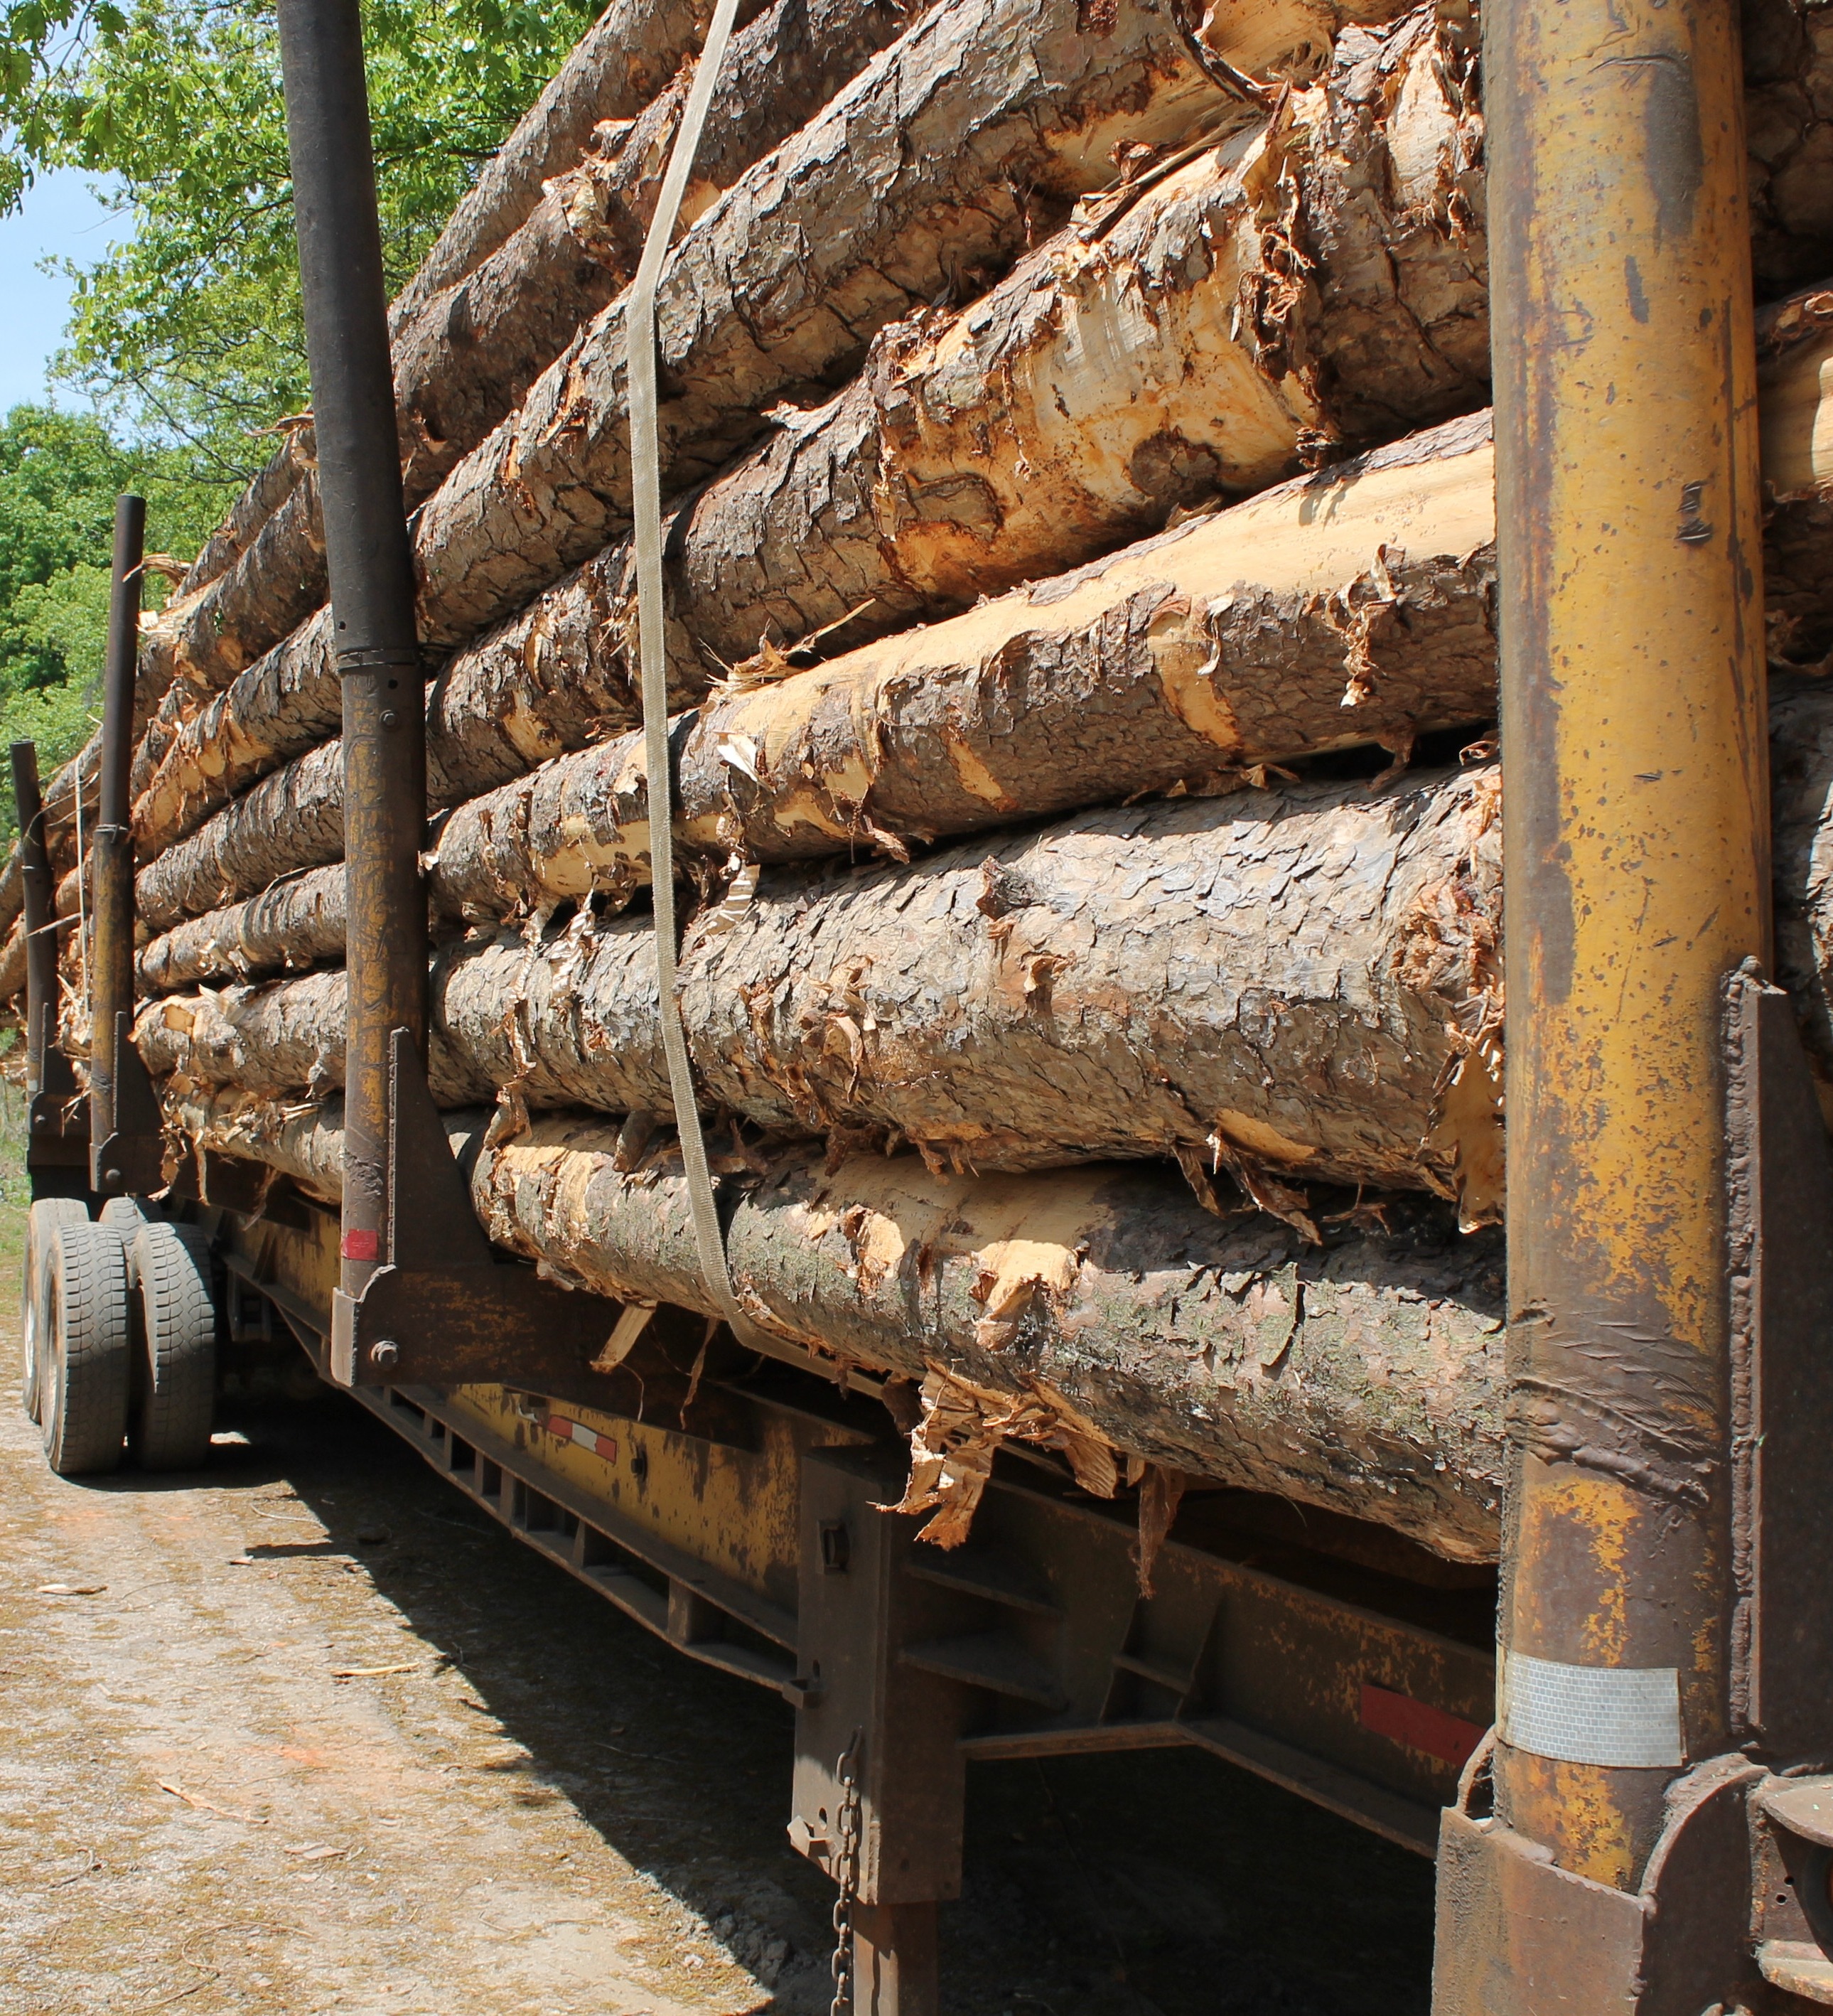
tree, wood, track, trunk, beam, dead tree, lumber, cutting, trailer, ancient history